The Theory of Capitalist Development

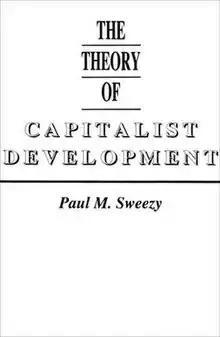
Cover of the first edition

The Theory of Capitalist Development is a 1942 book by the Marxian economist Paul Sweezy, in which the author expounds and defends the labor theory of value. It has received praise as an important work, but Sweezy has also been criticized for misrepresenting Karl Marx's economic theories.